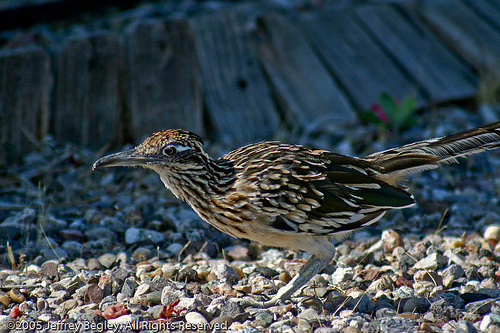
a tan and black mix colored bird, with a cream belly and a very long beak.
a long bird with black and white streaked feathers and a sharp long black beak.
this is a bird with black and white spots and a pointy beak.
this bird has a long pointy beak and has black and yellow feathers all over its body.
a bird with grey tarsusa nd feet, the bill is long and curved, with brown and black covering the rest of the body.
this is a small predominantly brown bird with a long beak, small eyes, and grey tarsus and feet.
dark brown stripes cover the bird's crown, back, wing bars, uppertail coverlets, rump and inner/outer retrices.
this is a beige and black patterned bird with a long beak that curves down at the tip.
this bird has wings that are brown and has a black bill
this bird is a light brown with many black markings across its head and back.
Species: Geococcyx